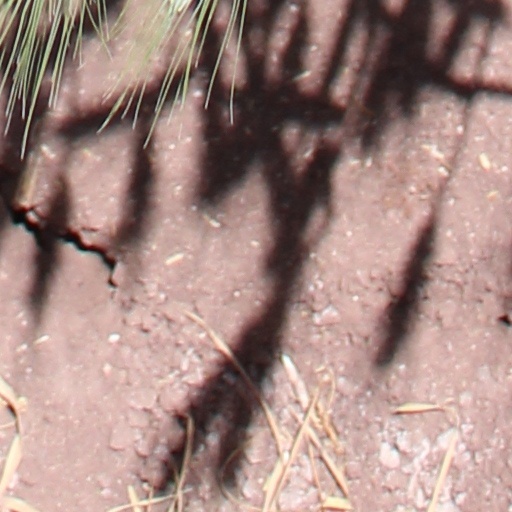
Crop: wheat